Longues-sur-Mer battery

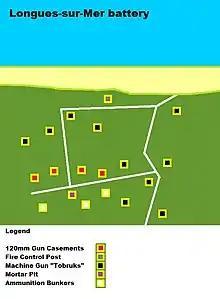
Plan of Longues-sur-Mer gun battery, Normandy

The battery at Longues-sur-Mer was situated between Omaha Beach and Gold Beach. In the build up to D-Day, the battery was attacked several times by Allied aircraft. On the evening of 5/6 June 1944 the battery was attacked by bombers, severing the armoured communication system, but little damage was inflicted on the casemates. A large amount of the bombs dropped hit the nearby village. The fire control post reverted to visual signals to control the guns, but this affected their accuracy.